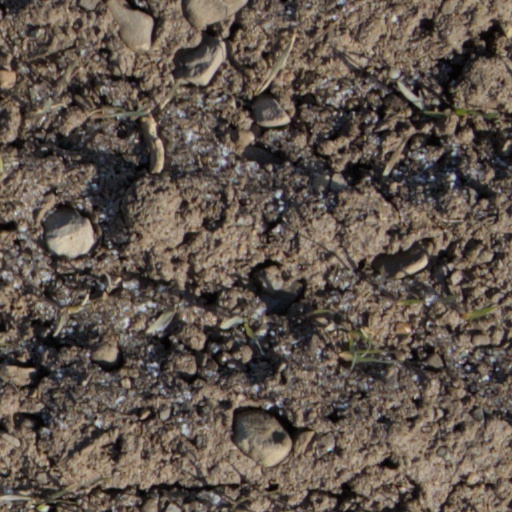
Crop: wheat